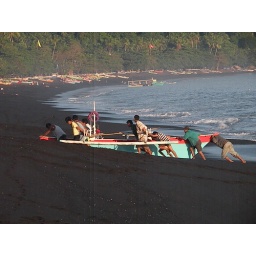
Fishing boat home from the catch. The locals would help to push in the boat when it came onto the shore.